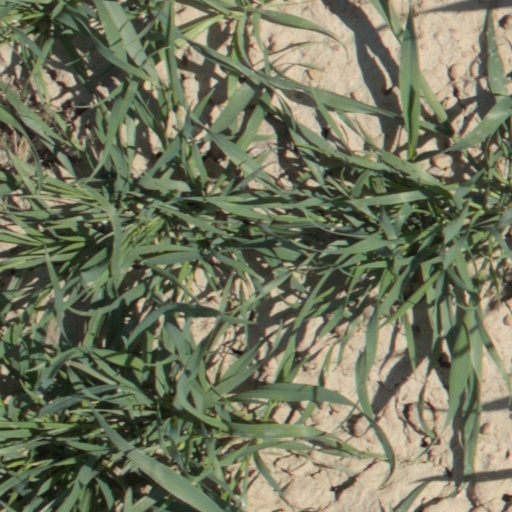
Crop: wheat